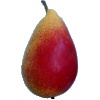
Label: Pear 2